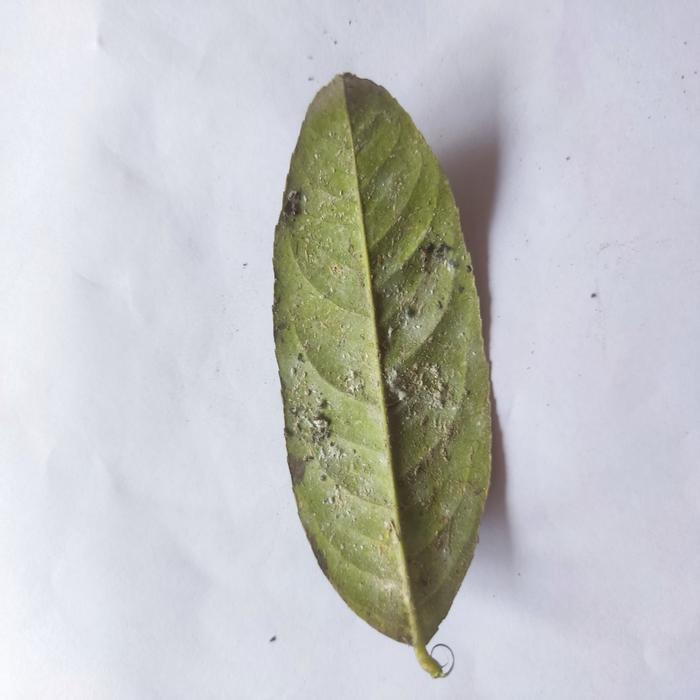
Crop: Lemon
Leaf condition: Sooty_Mold